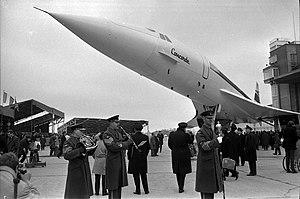
Ateliers Sud Aviation (Saint-Martin-du-Touch). 11 décembre 1967. Vue d'ensemble fanfare militaire jouant au pied du Concorde
Cette page concerne l'année 1967 du calendrier grégorien.